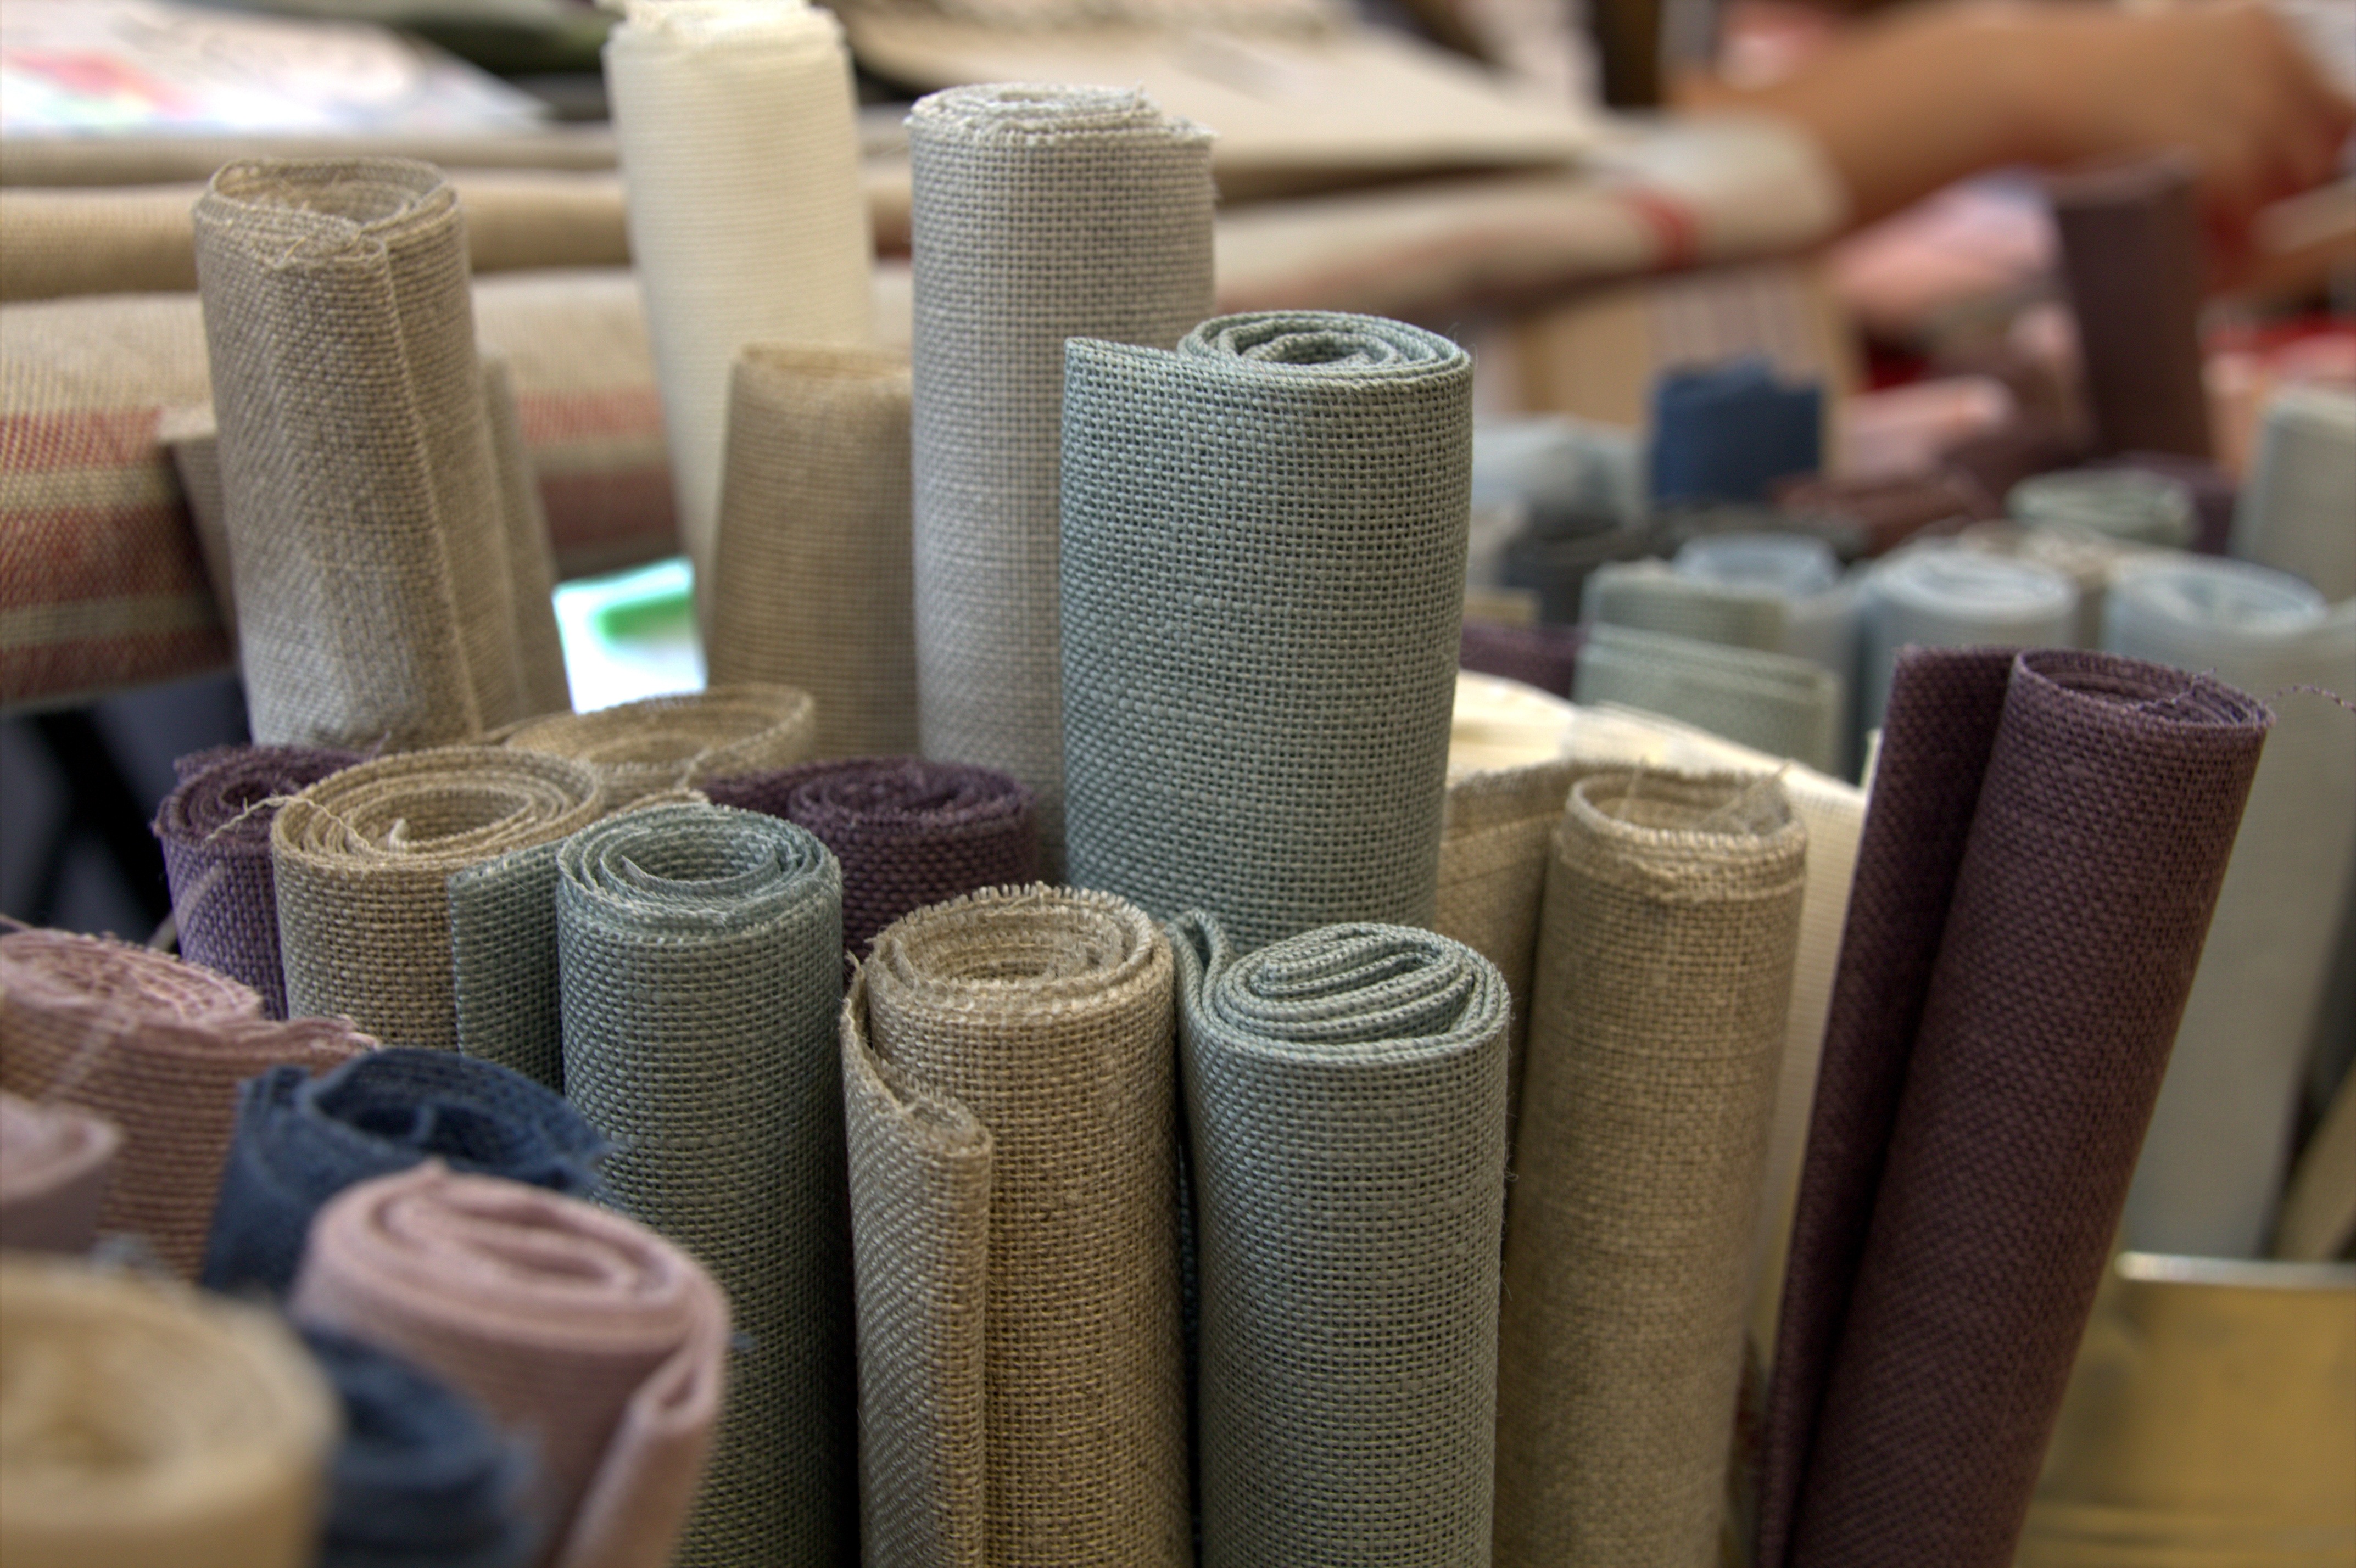
structure, wood, material, fabric, sew, textile, art, towels, tissue, substances